Alexis Mac Allister

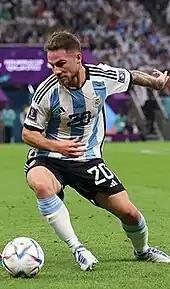
Mac Allister playing for Argentina at the 2022 FIFA World Cup

Alexis Mac Allister (born 24 December 1998) is an Argentine professional footballer who plays as a midfielder for club Liverpool and the Argentina national team.